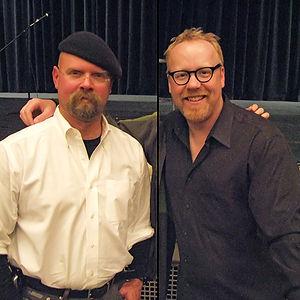
Epic Rap Battles of History est une web-série créée par Peter Shukoff et Lloyd Ahlquist. La série est diffusée sur YouTube à partir du 26 septembre 2010 et présente des battles entre des personnalités historiques ou populaires, réelles ou fictives.